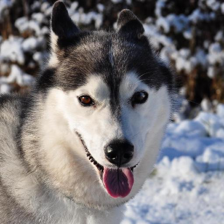
Label: animals